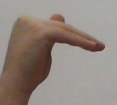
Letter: khaa